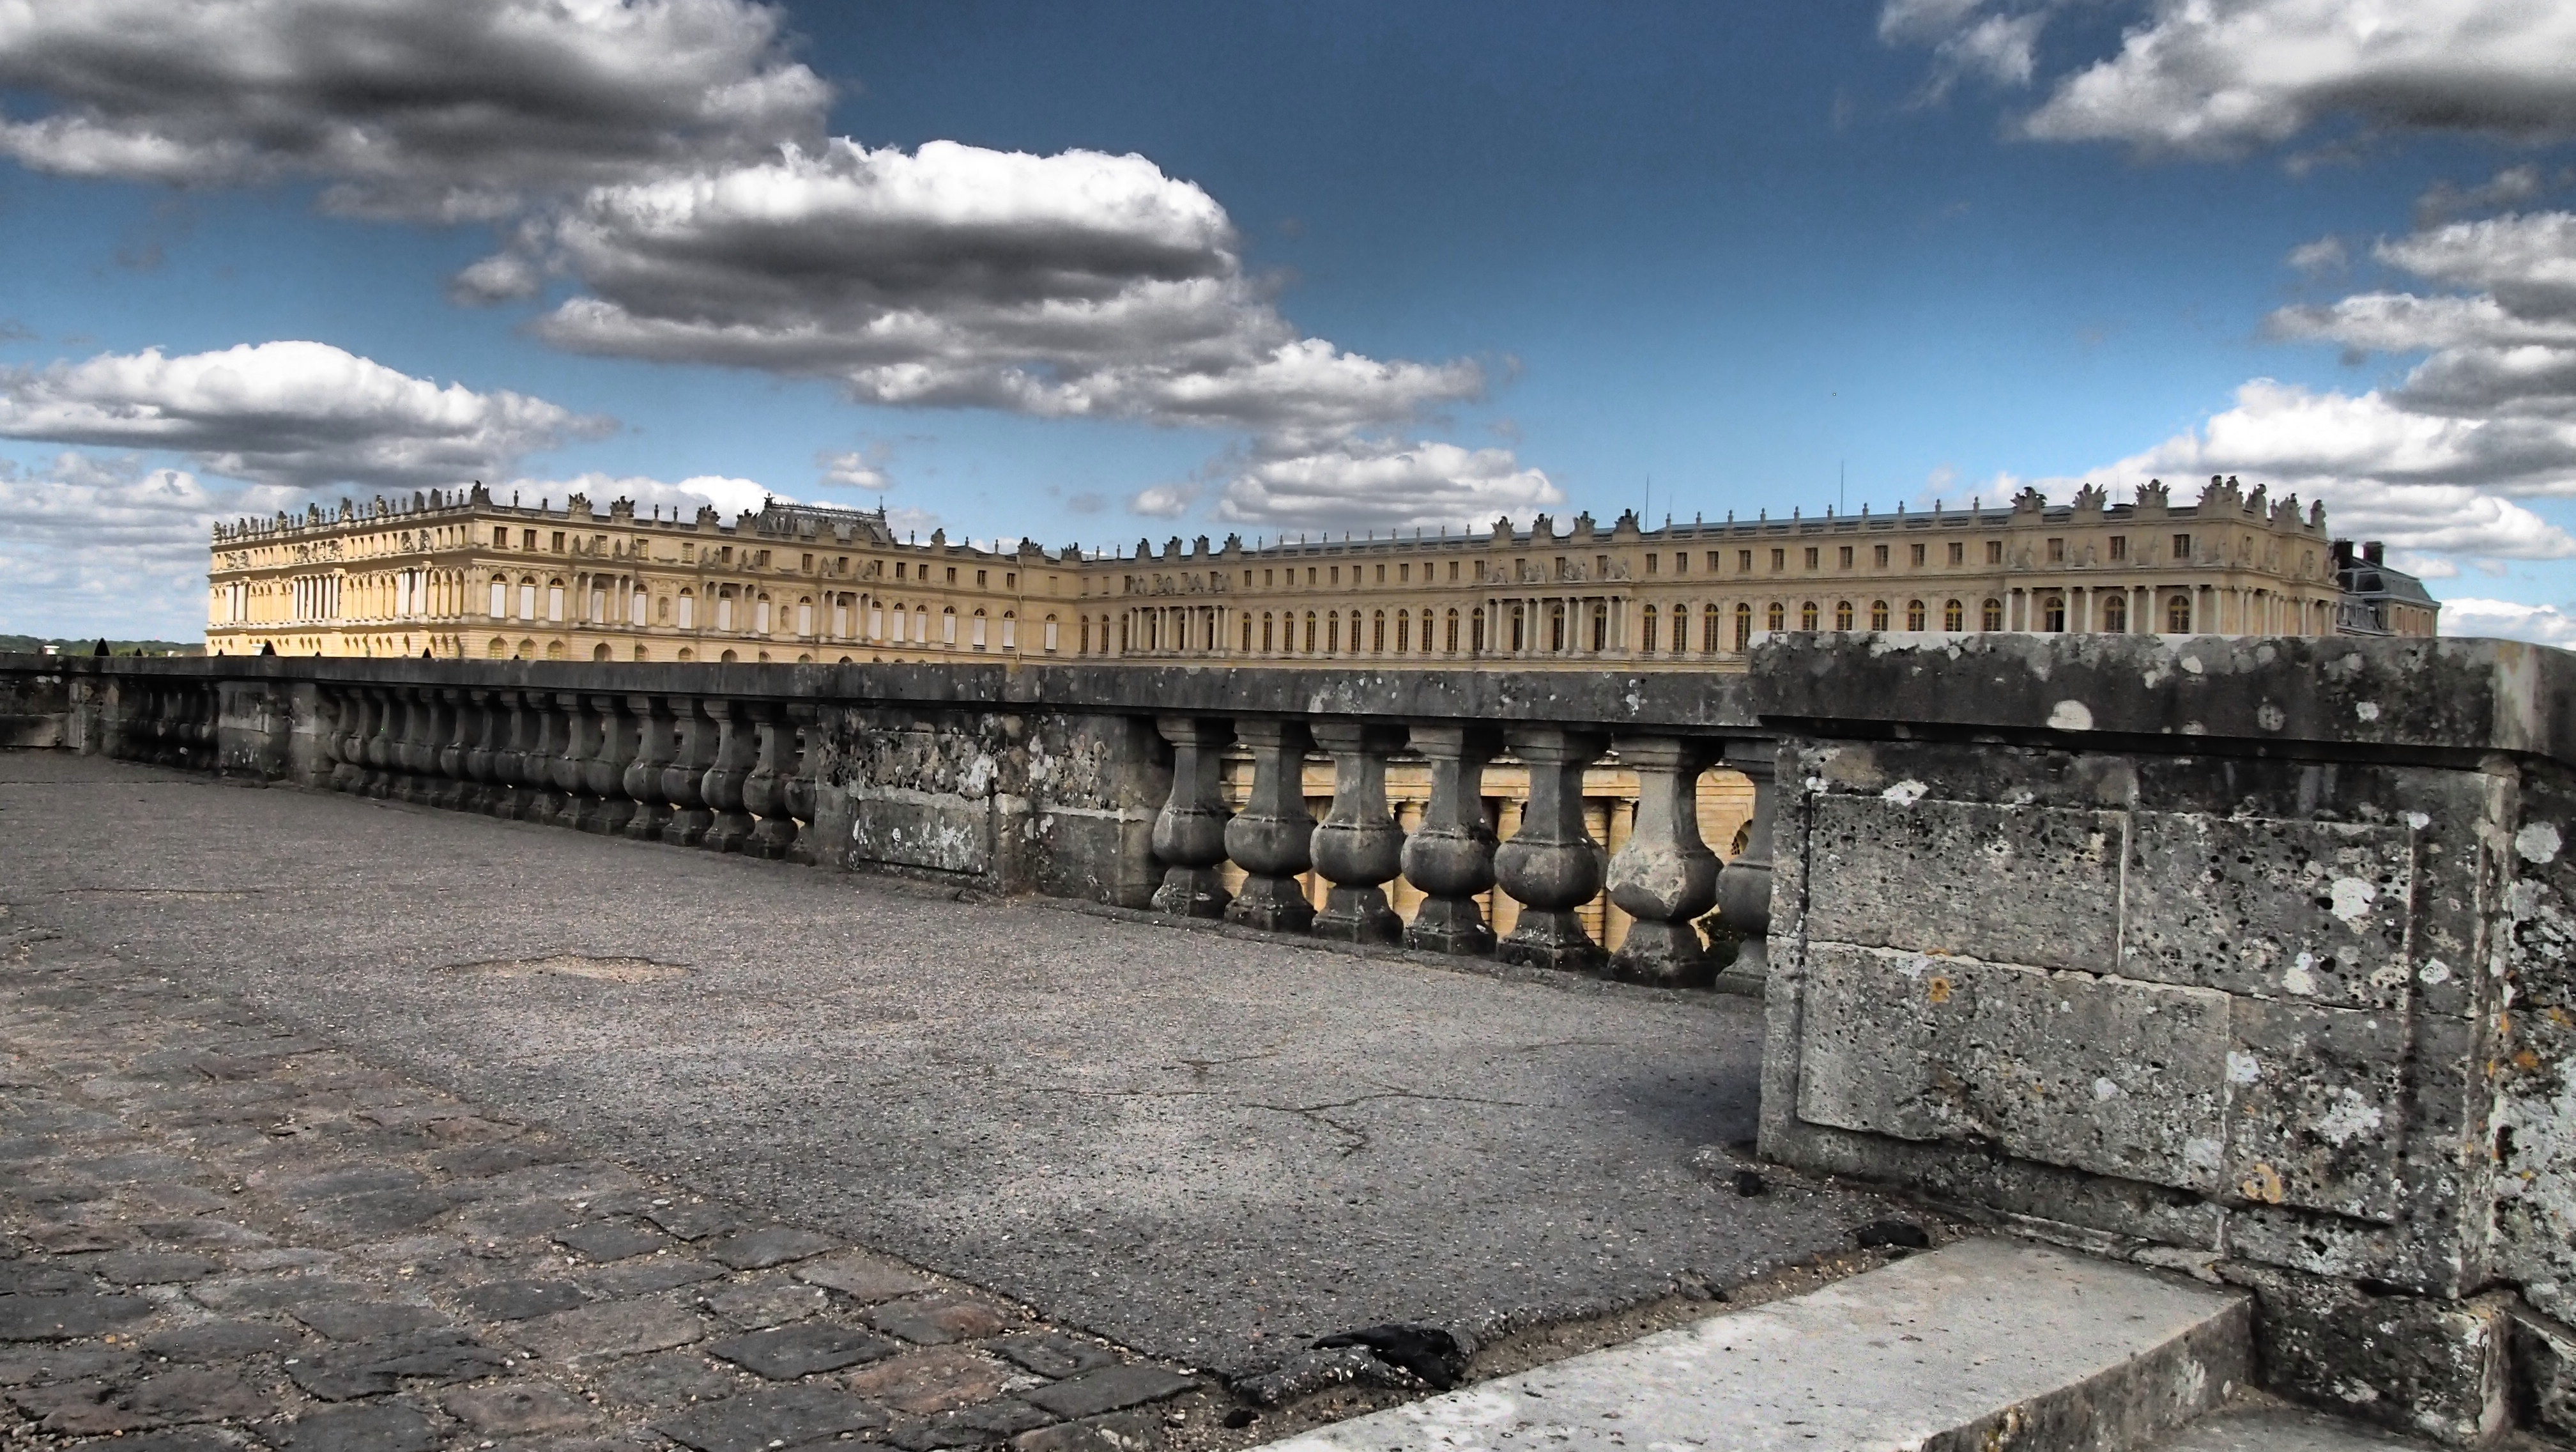
structure, paris, castle, stadium, places of interest, ruins, versailles, ancient history, sport venue, ancient roman architecture